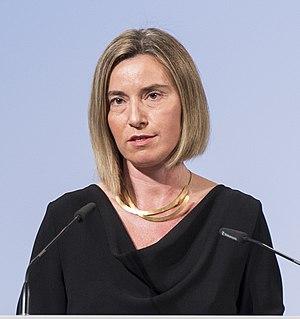
Federica Maria Mogherini est une femme politique italienne, née le 16 juin 1973 à Rome.